Tự Đức Bảo Sao

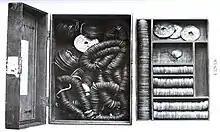
A payment box seized in the Bình Định Province in the year 1884 containing multiple strings of Tự Đức Bảo Sao cash coins and strings of lower denomination cash coins.

The Tự Đức Bảo Sao or "Đồng Sao" (銅鈔, billets of copper) were introduced by the Ministry of Revenue (戸部, "Hộ Bộ") in the year Tự Đức 14 (1961) for large transactions and taxes on behalf of stores of the government of Đại Nam, the introduction of the Tự Đức Bảo Sao marked the redefinition of the tiền or mạch denominations and the quàn (strings of cash coins) where the quàn was made equal to 10 mạch and the mạch was made the equivalent of 60 zinc cash coins, under these exchange rates 1 quàn was worth a string of 600 zinc cash coins. The "Đồng Sao" series of cash coins was introduced as zinc cash coins were heavy in quantity to carry around for the payment of larger sums of money, to this end the government introduced a system of monetary units determined by their nominal value in zinc cash coins as opposed to their intrinsic market value, it is possible that this might have been inspired by contemporary Chinese coinage of the Xianfeng era in the Qing dynasty where large denomination coins from 4 up to 1000 văn circulated alongside each other with little to no difference in intrinsic value in a fiduciary system, this system was also used by the Vietnamese. When the Tự Đức Bảo Sao was first proposed the Mandarins of the imperial court of Đại Nam suggested to simply increase the weight of the brass Tự Đức Thông Bảo to make them worth more relative to the zinc Tự Đức Thông Bảo cash coins as 1 brass cash coin with a weight of 9 phần was worth four zinc cash coins. The value of the "Đồng Sao" cash coins was indicated on the reverses of the coins expressed in their worth in zinc cash coins preceded by the character (chuẩn, regarded as equal to), despite the fact that Sao (鈔) means "paper money", though imperfectly the denominations of these coins attempted to take the respective value of brass and zinc cash coins into account which means that they can't be fully qualified as a fiat currency. The Ministry of Revenue of Đại Nam originally set the exchange rate between the brass Tự Đức Bảo Sao and zinc cash coins heavily in favour of the larger denominations which wasn't accepted by the market which resulted in the imperial court attempting to adjust the exchange rate more to the contemporary exchange values of brass and zinc cash coins that were in circulation. In January 1868 by decree the exchange rate between brass 9 phần cash and zinc cash coins was fixed 1:4 replacing the early ratio of 1:2.67 that had been in place since 1858. The Tự Đức Bảo Sao was generally well received by the population of Đại Nam despite the fact that their circulation was reduced due to their high purchasing power relative to their intrinsic value until their weight was decreased, which was done by the government to conform to the new official exchange between brass and zinc cash coins.